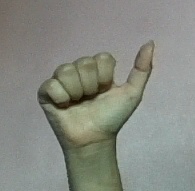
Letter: dhad